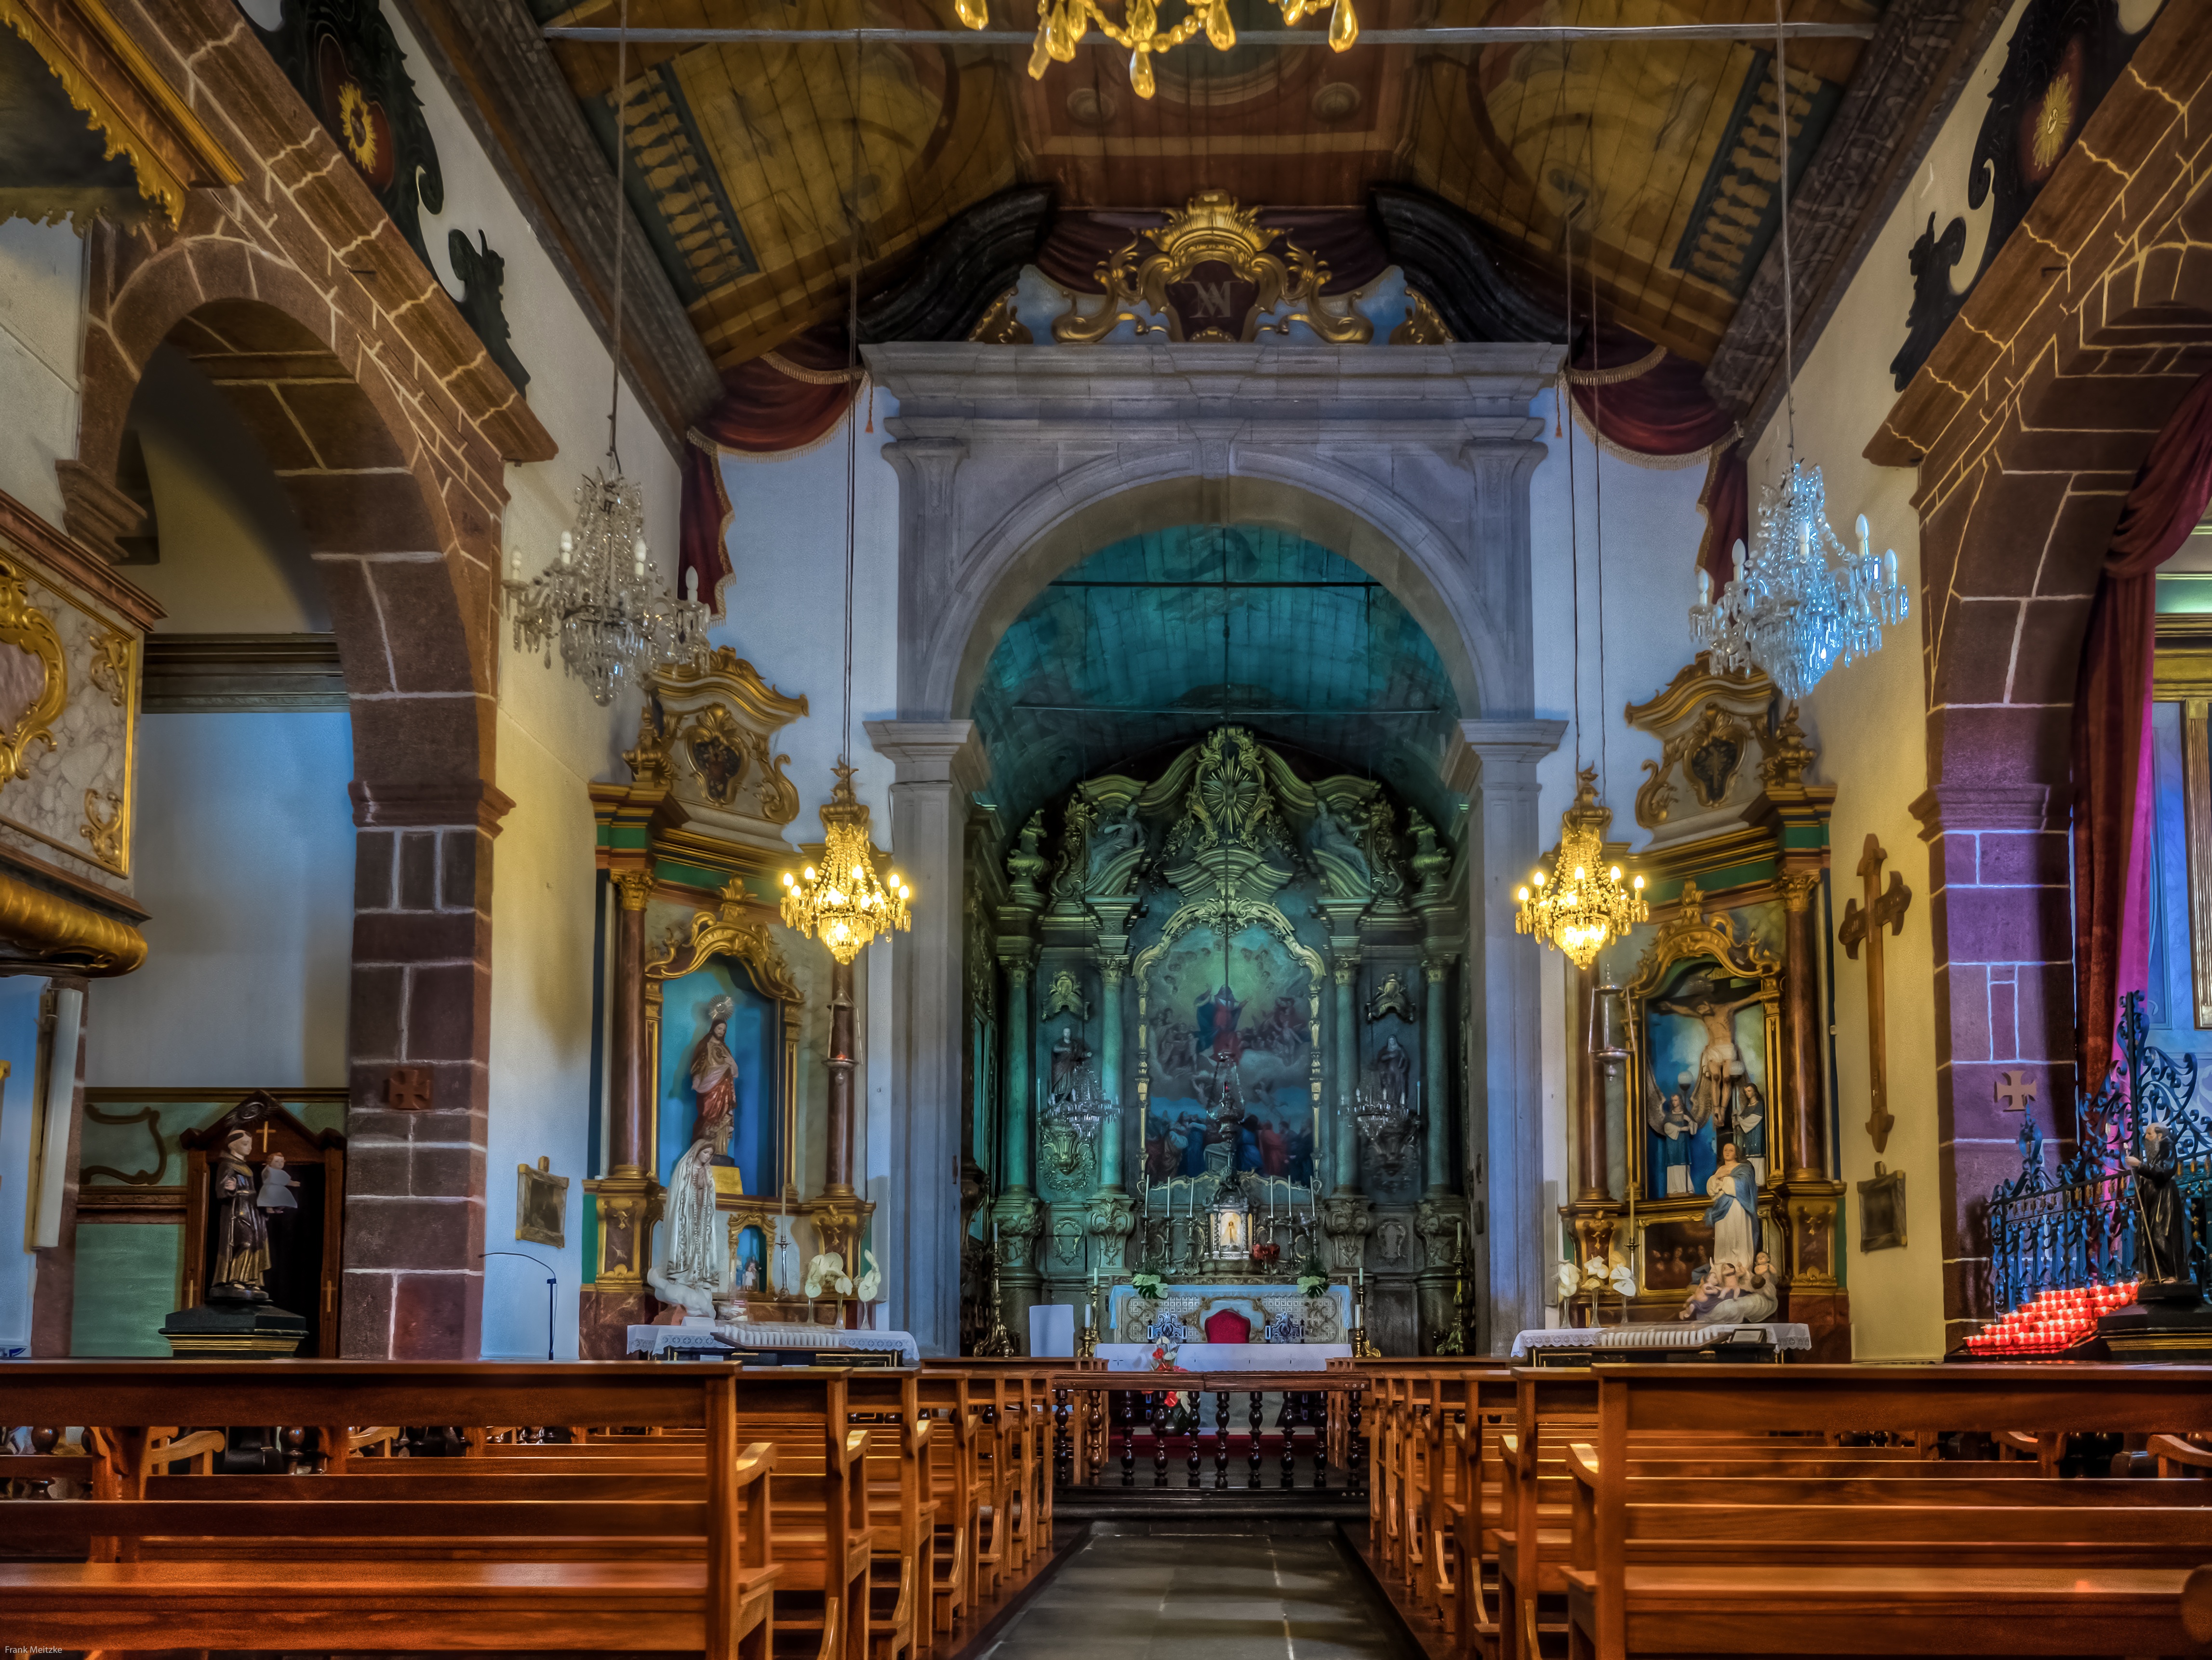
building, palace, church, cathedral, chapel, place of worship, hdr, altar, synagogue, basilica, estate, funchal, church madeira